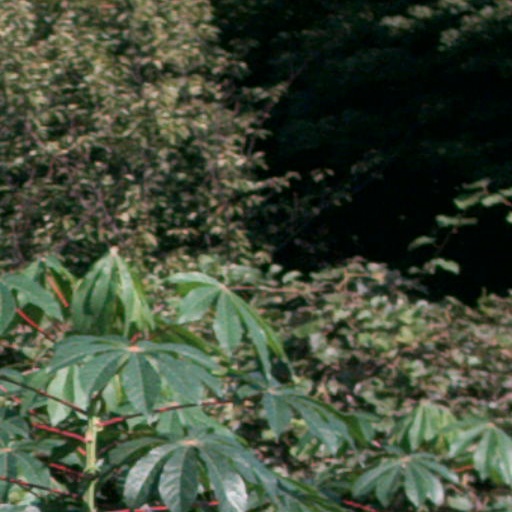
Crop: cassava